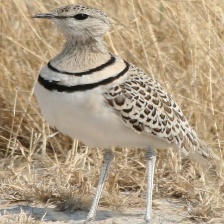
Species: BURCHELLS COURSER
Scientific name: CURSORIUS RUFUS